Porrentruy

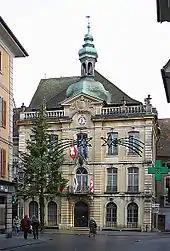
Hôtel de Ville

In the backyard of the Hôtel-Dieu the charred remains of a building from the 10th or 11th century were discovered. However, the first historical mention of the name occurs in 1136 as "Purrentru". The name presumably comes from the Latin "pons Ragentrudis" (Ragentrud bridge). Ragentrud was the wife of the Frankish King Dagobert I. The German form of the name, "Pruntrut" may have a separate etymology from "Bruntrutum", which means an "abundant spring".